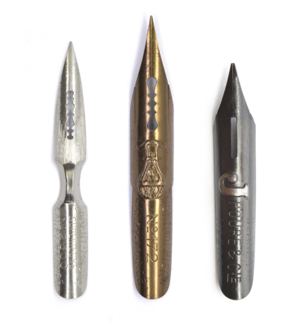
Trois plumes métalliques classiques
La plume est un instrument d'écriture de dessin constitué d'un corps rigide taillé en bec traversé par une fente qui achemine par capillarité de l'encre vers le support, papier, parchemin ou autre. Préparée à l'origine avec des plumes d'oiseau, elle est, depuis le XIXᵉ siècle, fabriquée industriellement en acier et plus rarement dans d'autres matières.